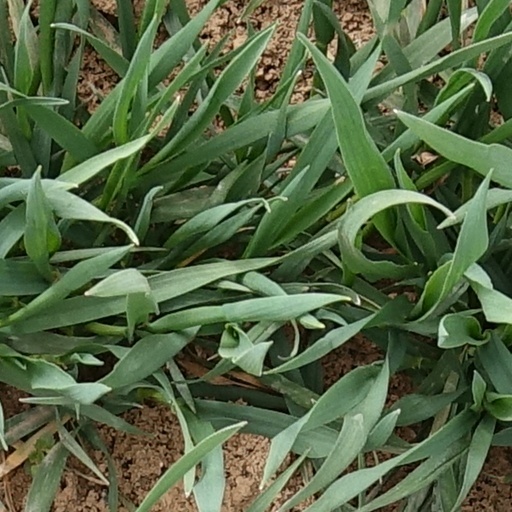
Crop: wheat